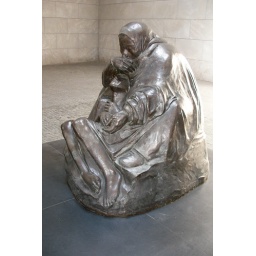
A dramatic anti-war monument in a bare room in Berlin - a mother embraces her dead son